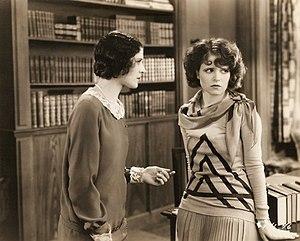
Les Endiablées est un film américain réalisé par Dorothy Arzner, sorti en 1929.